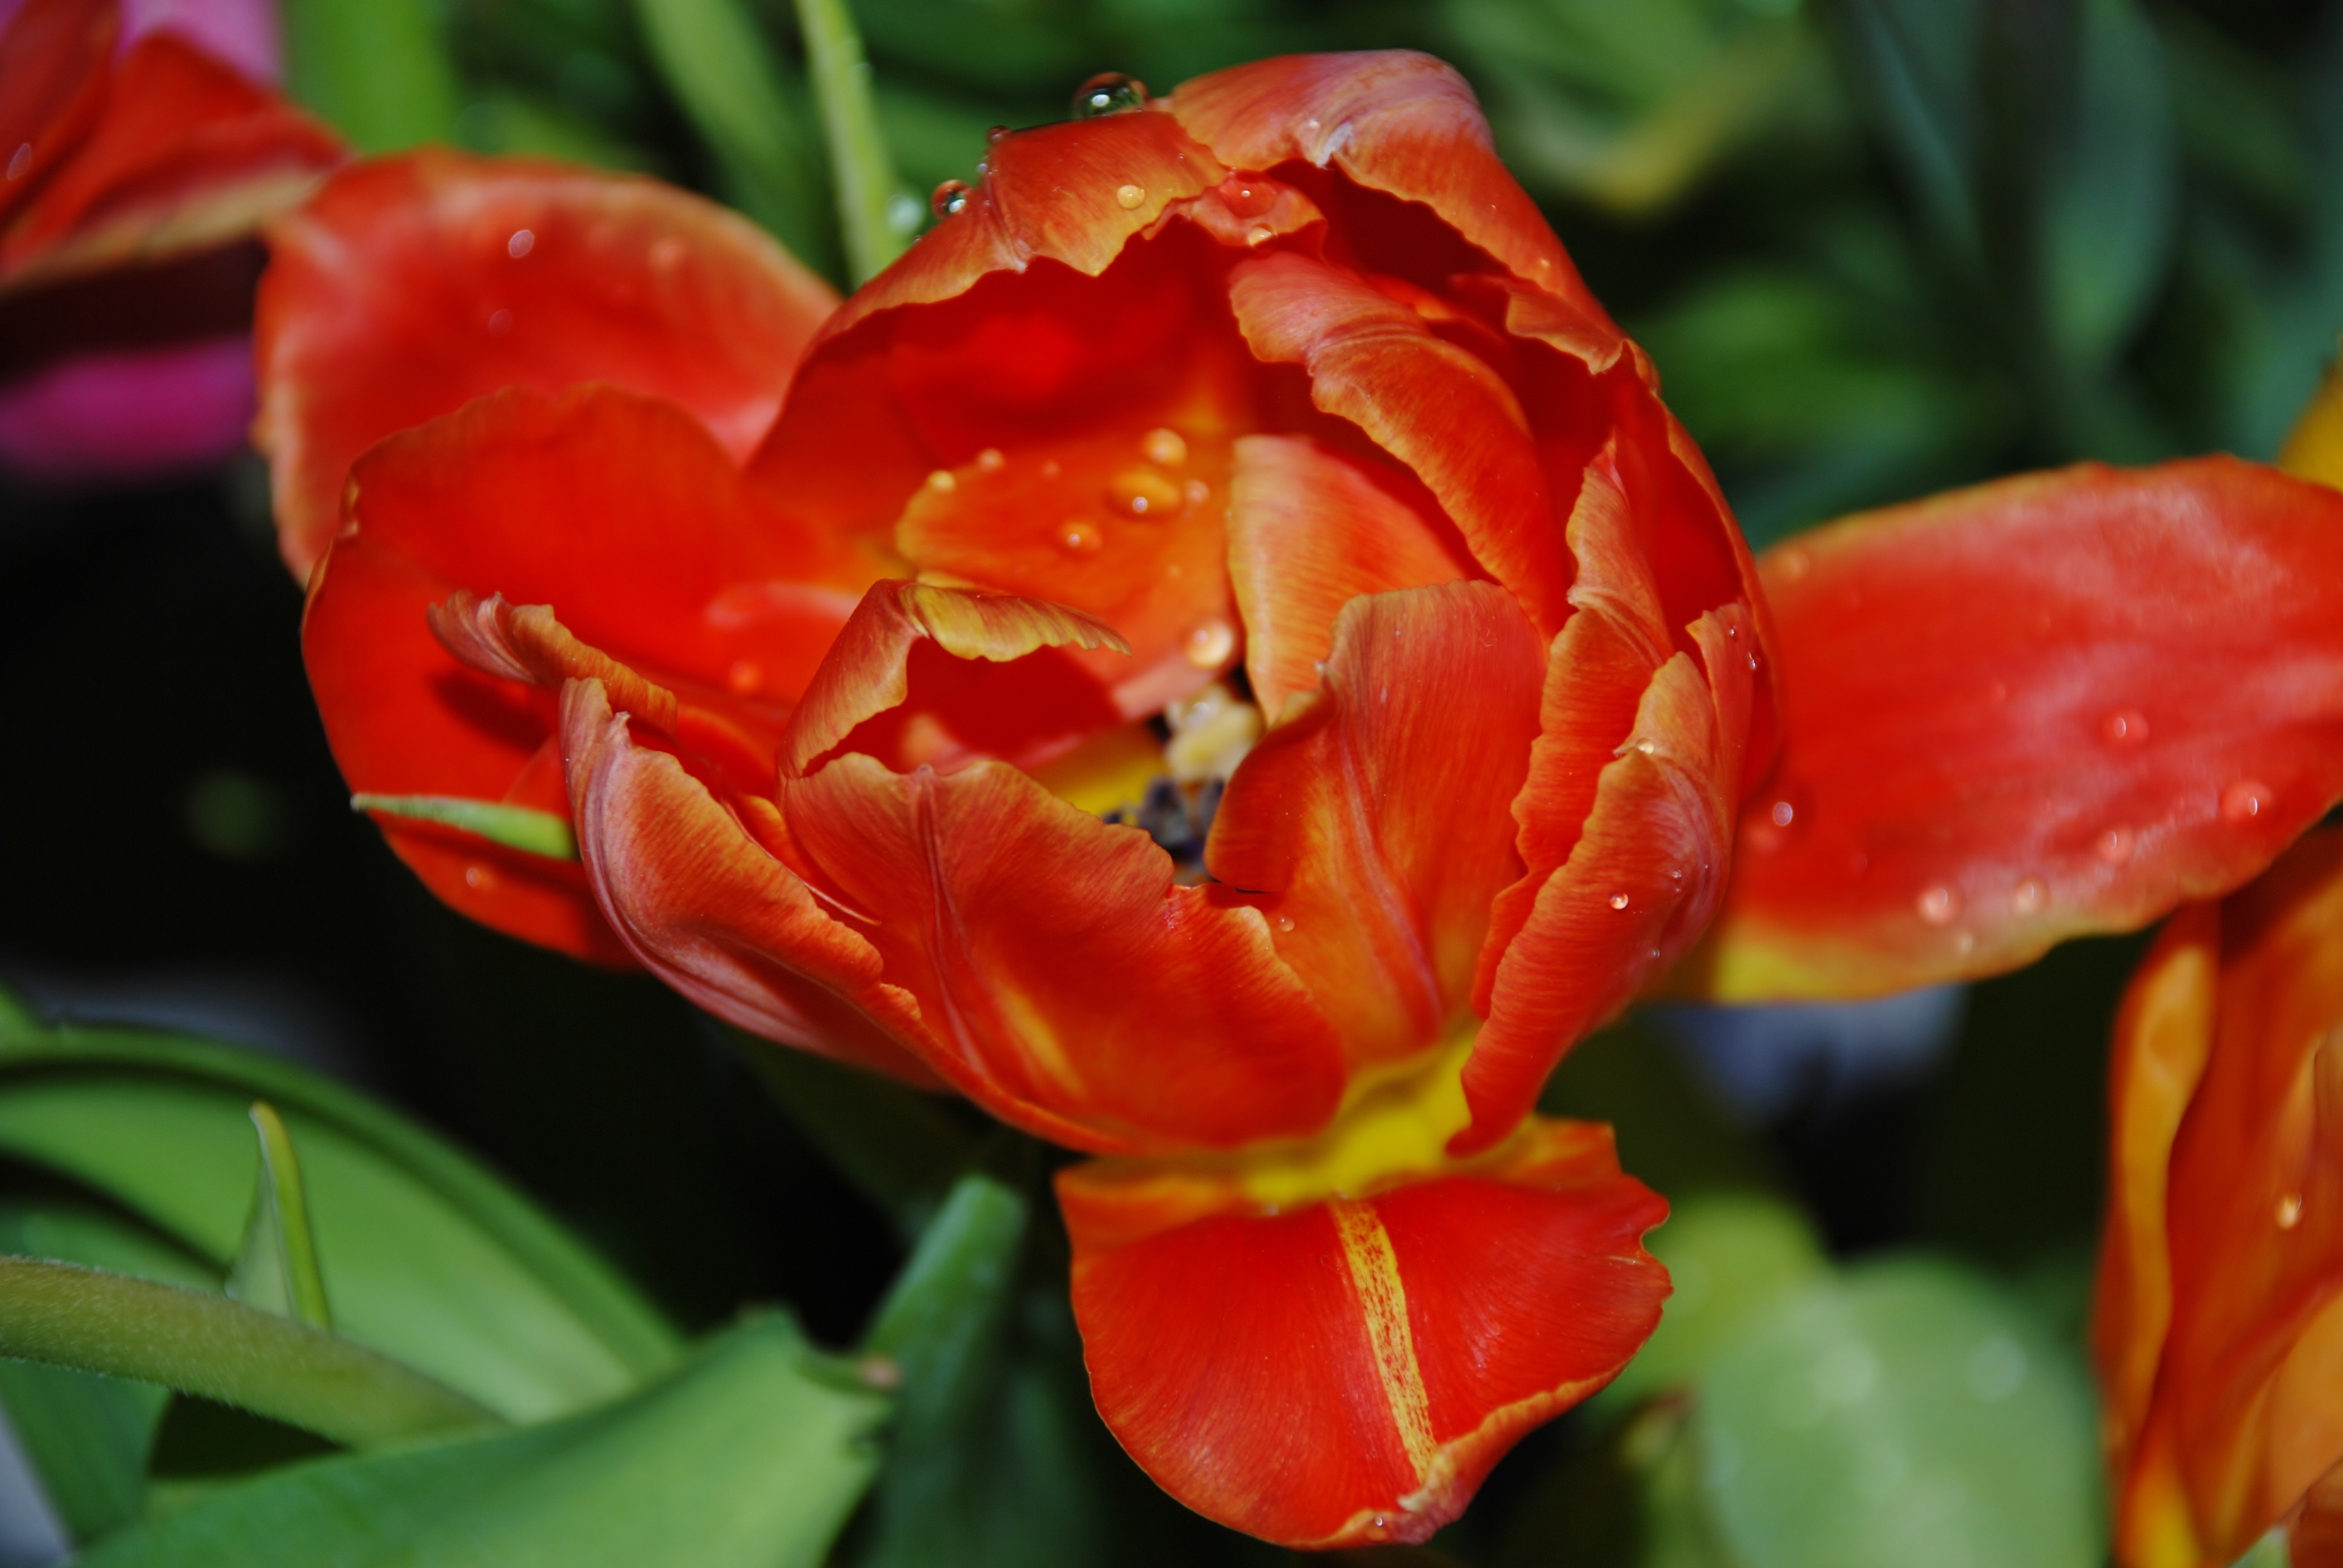
nature, blossom, plant, leaf, flower, petal, bloom, floral, tulip, orange, red, botany, blooming, flora, macro photography, flowering plant, plant stem, land plant